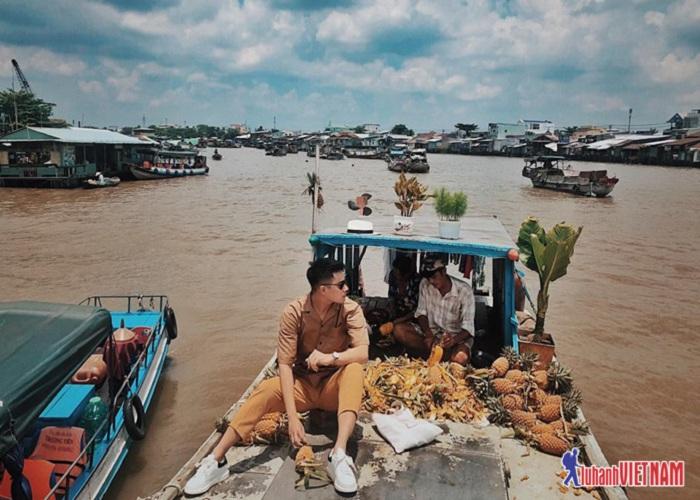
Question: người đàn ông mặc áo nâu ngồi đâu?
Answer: người đàn ông mặc áo nâu ngồi trên một chiếc ghe